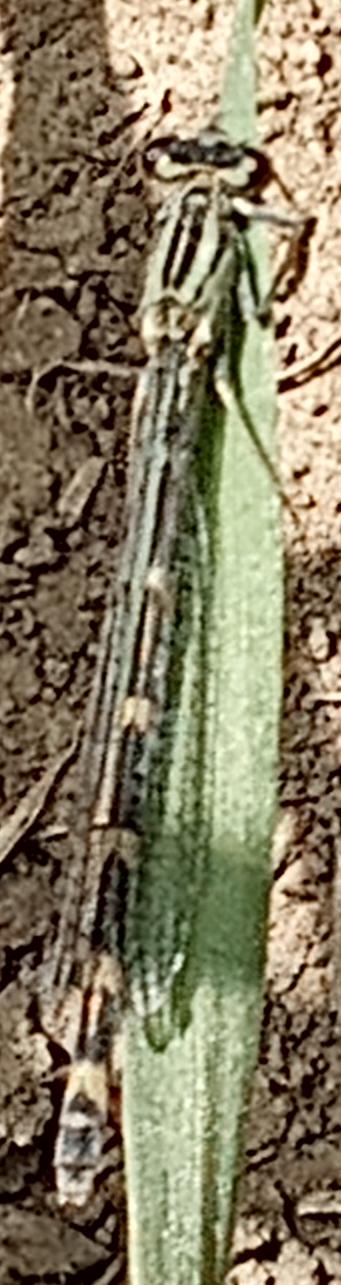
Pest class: predators